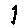
Label: 1